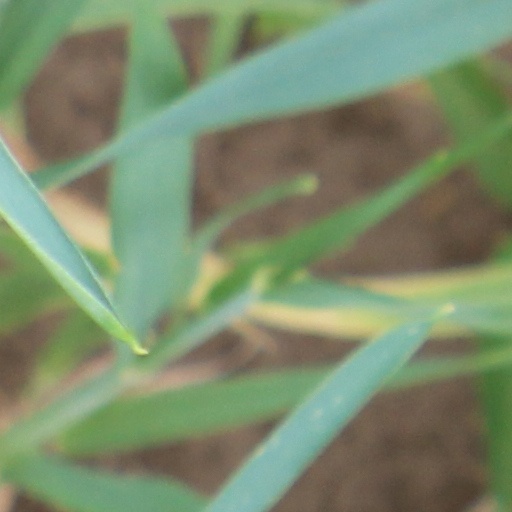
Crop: wheat